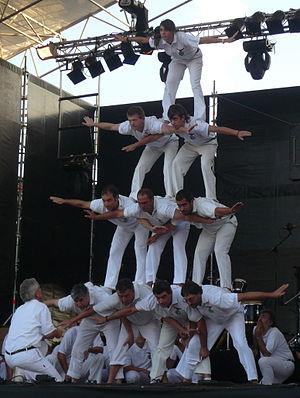
Les falcons sont une manifestation gymnastique-sportive catalane traditionnelle en Catalogne et particulièrement aux comarques du Penedès. Il s'agit d'une sorte d'animation qu'on peut voir aux fêtes populaires, et notamment aux fêtes patronales de villes ou de quartiers.